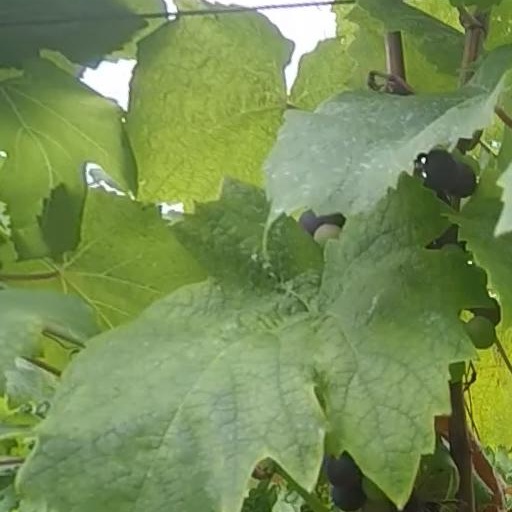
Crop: grape